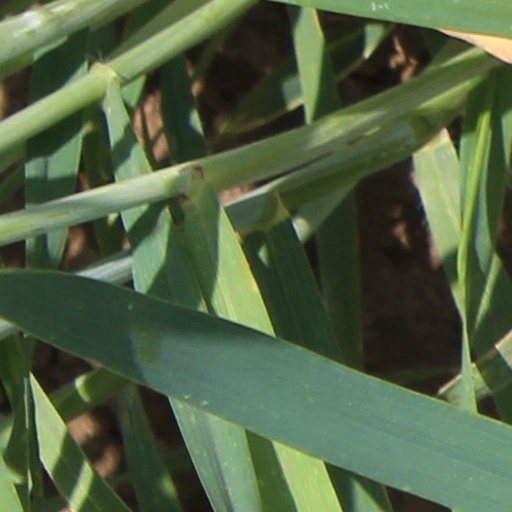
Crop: wheat